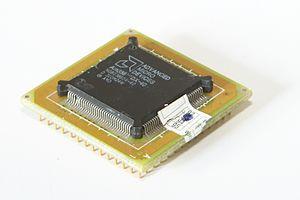
Le microprocesseur Am386 a été présenté par AMD en 1991 ; il s'agit d'un clone 100%-compatible de l'Intel 80386. Des millions d'unités furent vendues et placèrent AMD en tant que concurrent légitime d'Intel, plutôt qu'en tant que simple sous-traitant de microprocesseur x86.